Palicourea elata

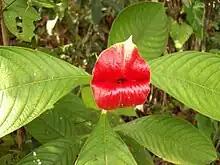
"Psychotria elata" "red lips"-like bracts before flowering

Palicourea elata, formerly "Psychotria elata", commonly known as girlfriend kiss and labios de puta, is a tropical plant that ranges from Central to South American rain forests in countries such as Mexico, Costa Rica, Ecuador, Panama, and Colombia.